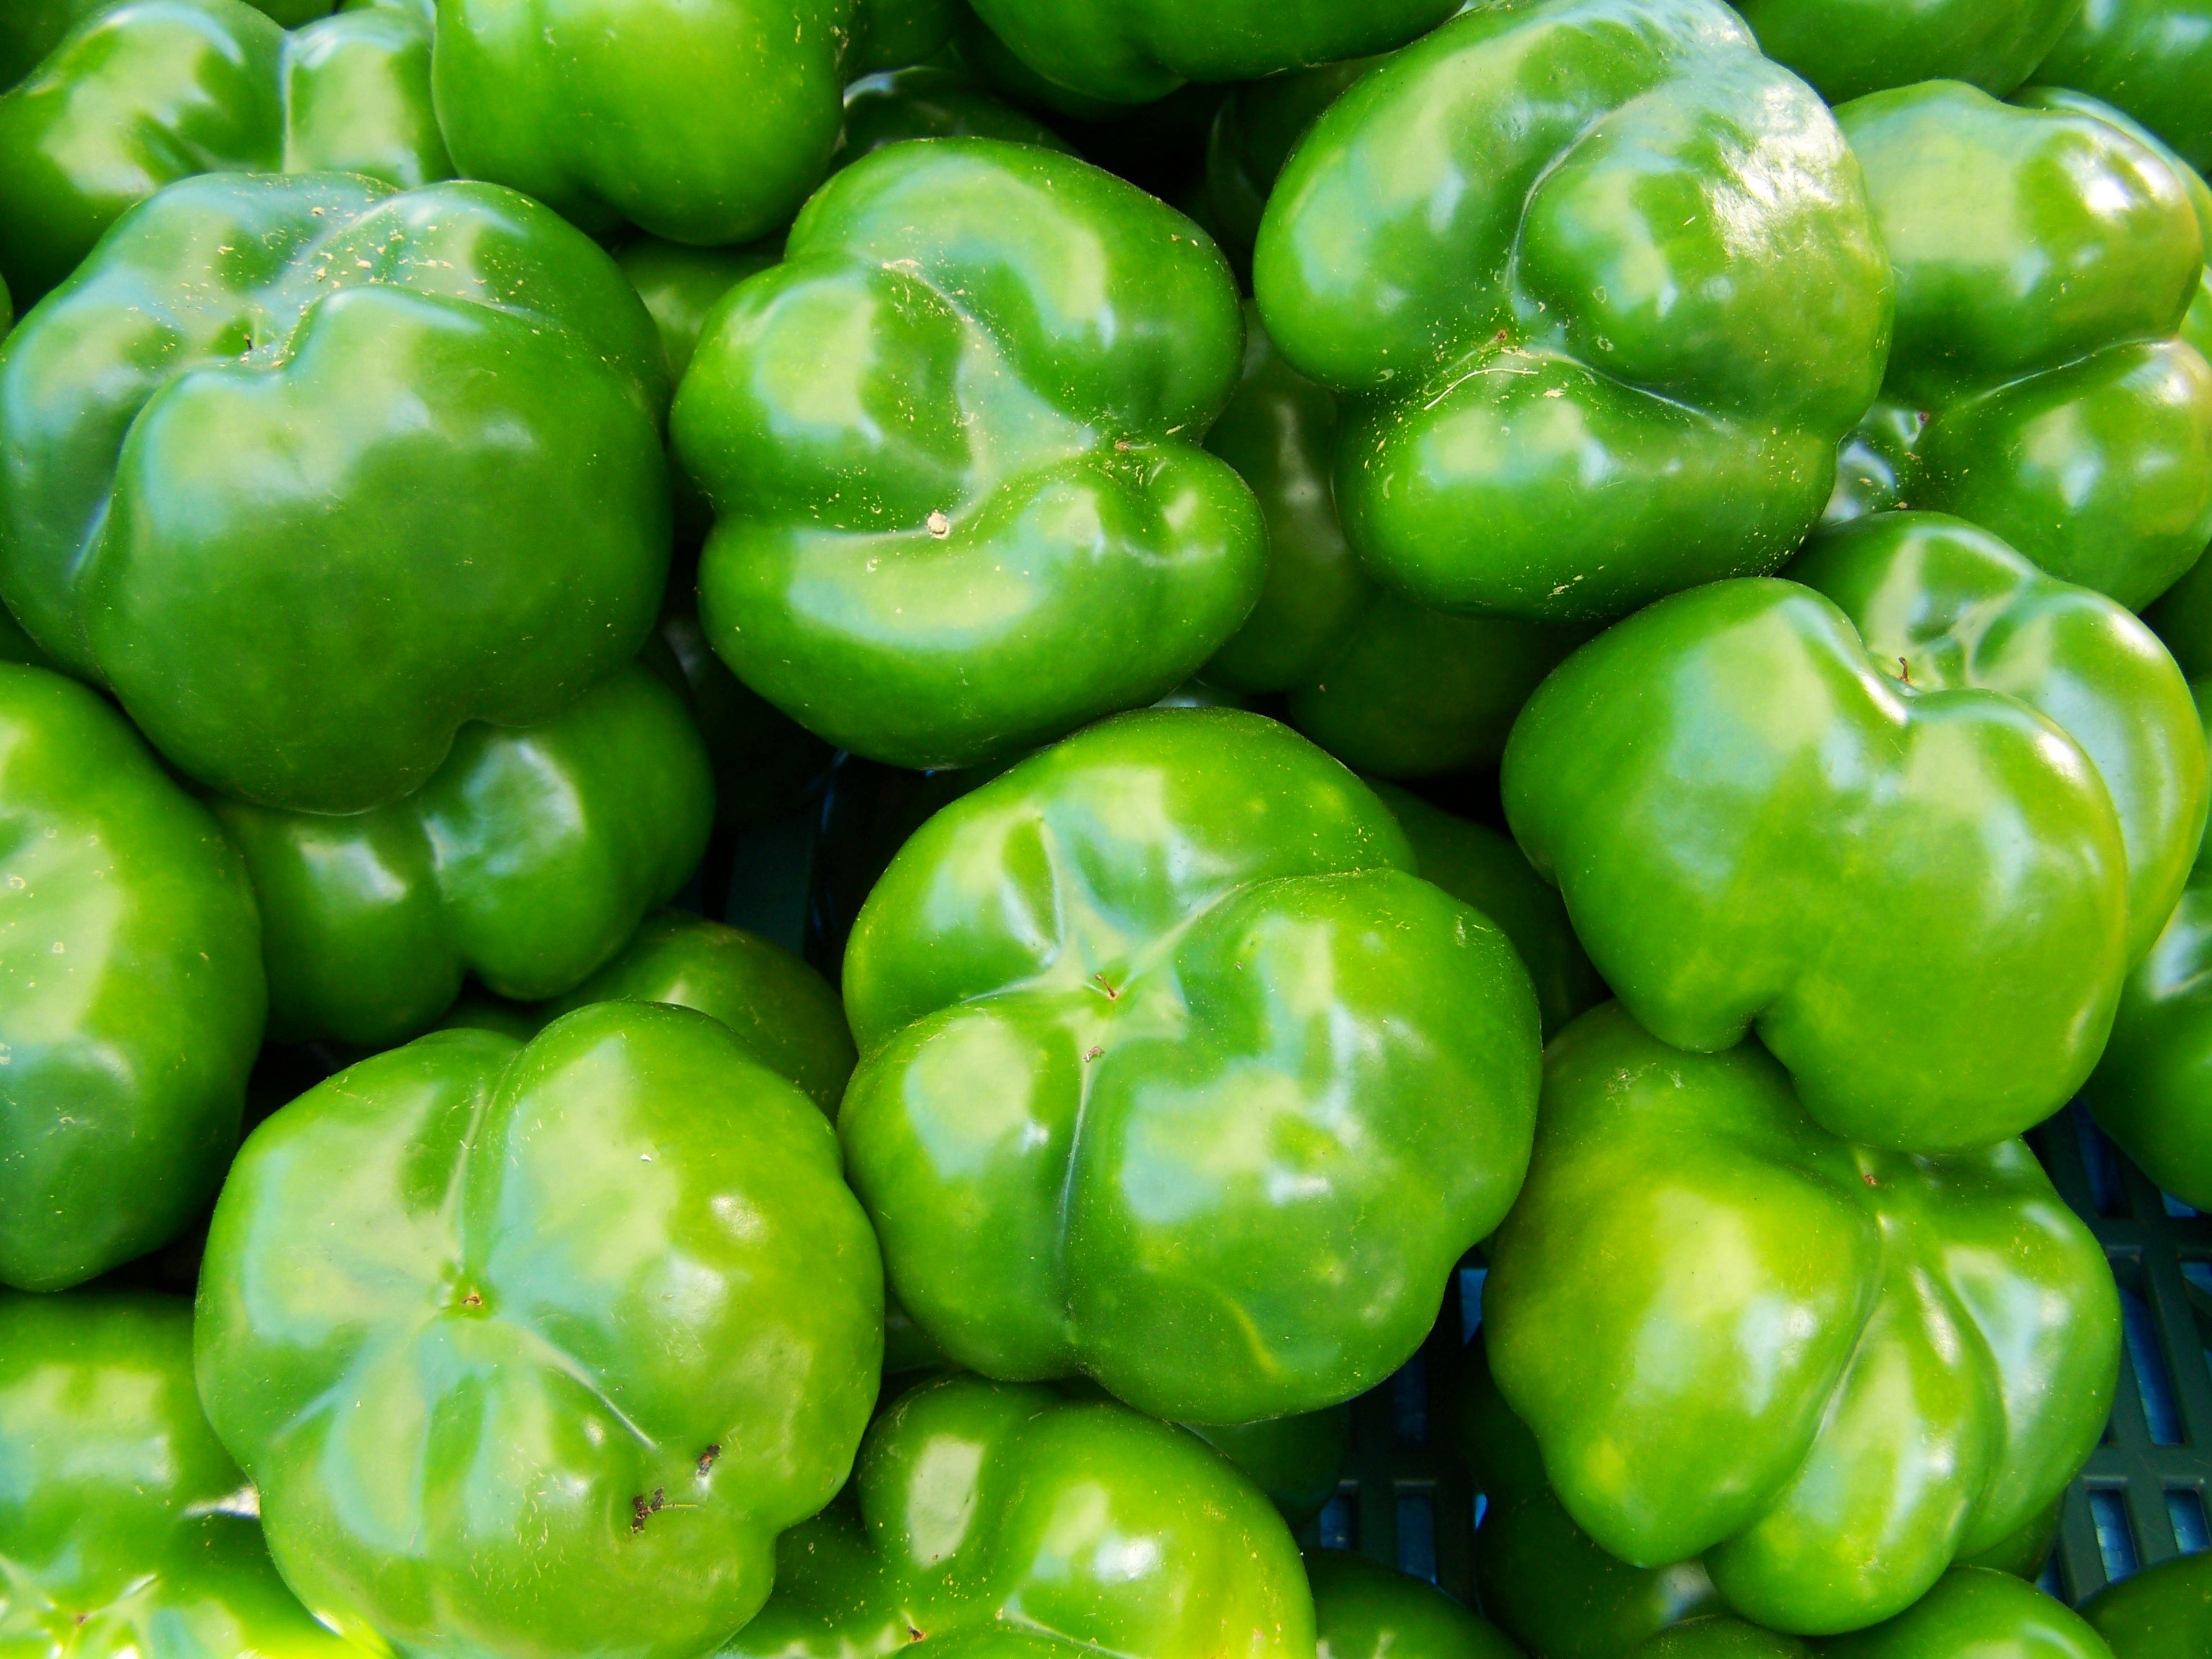
plant, fruit, food, green, pepper, produce, vegetable, vegetables, peppers, bell pepper, flowering plant, jalapeno, chili pepper, land plant, bird's eye chili, serrano pepper, bell peppers and chili peppers, pimiento, habanero chili